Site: brandenburg
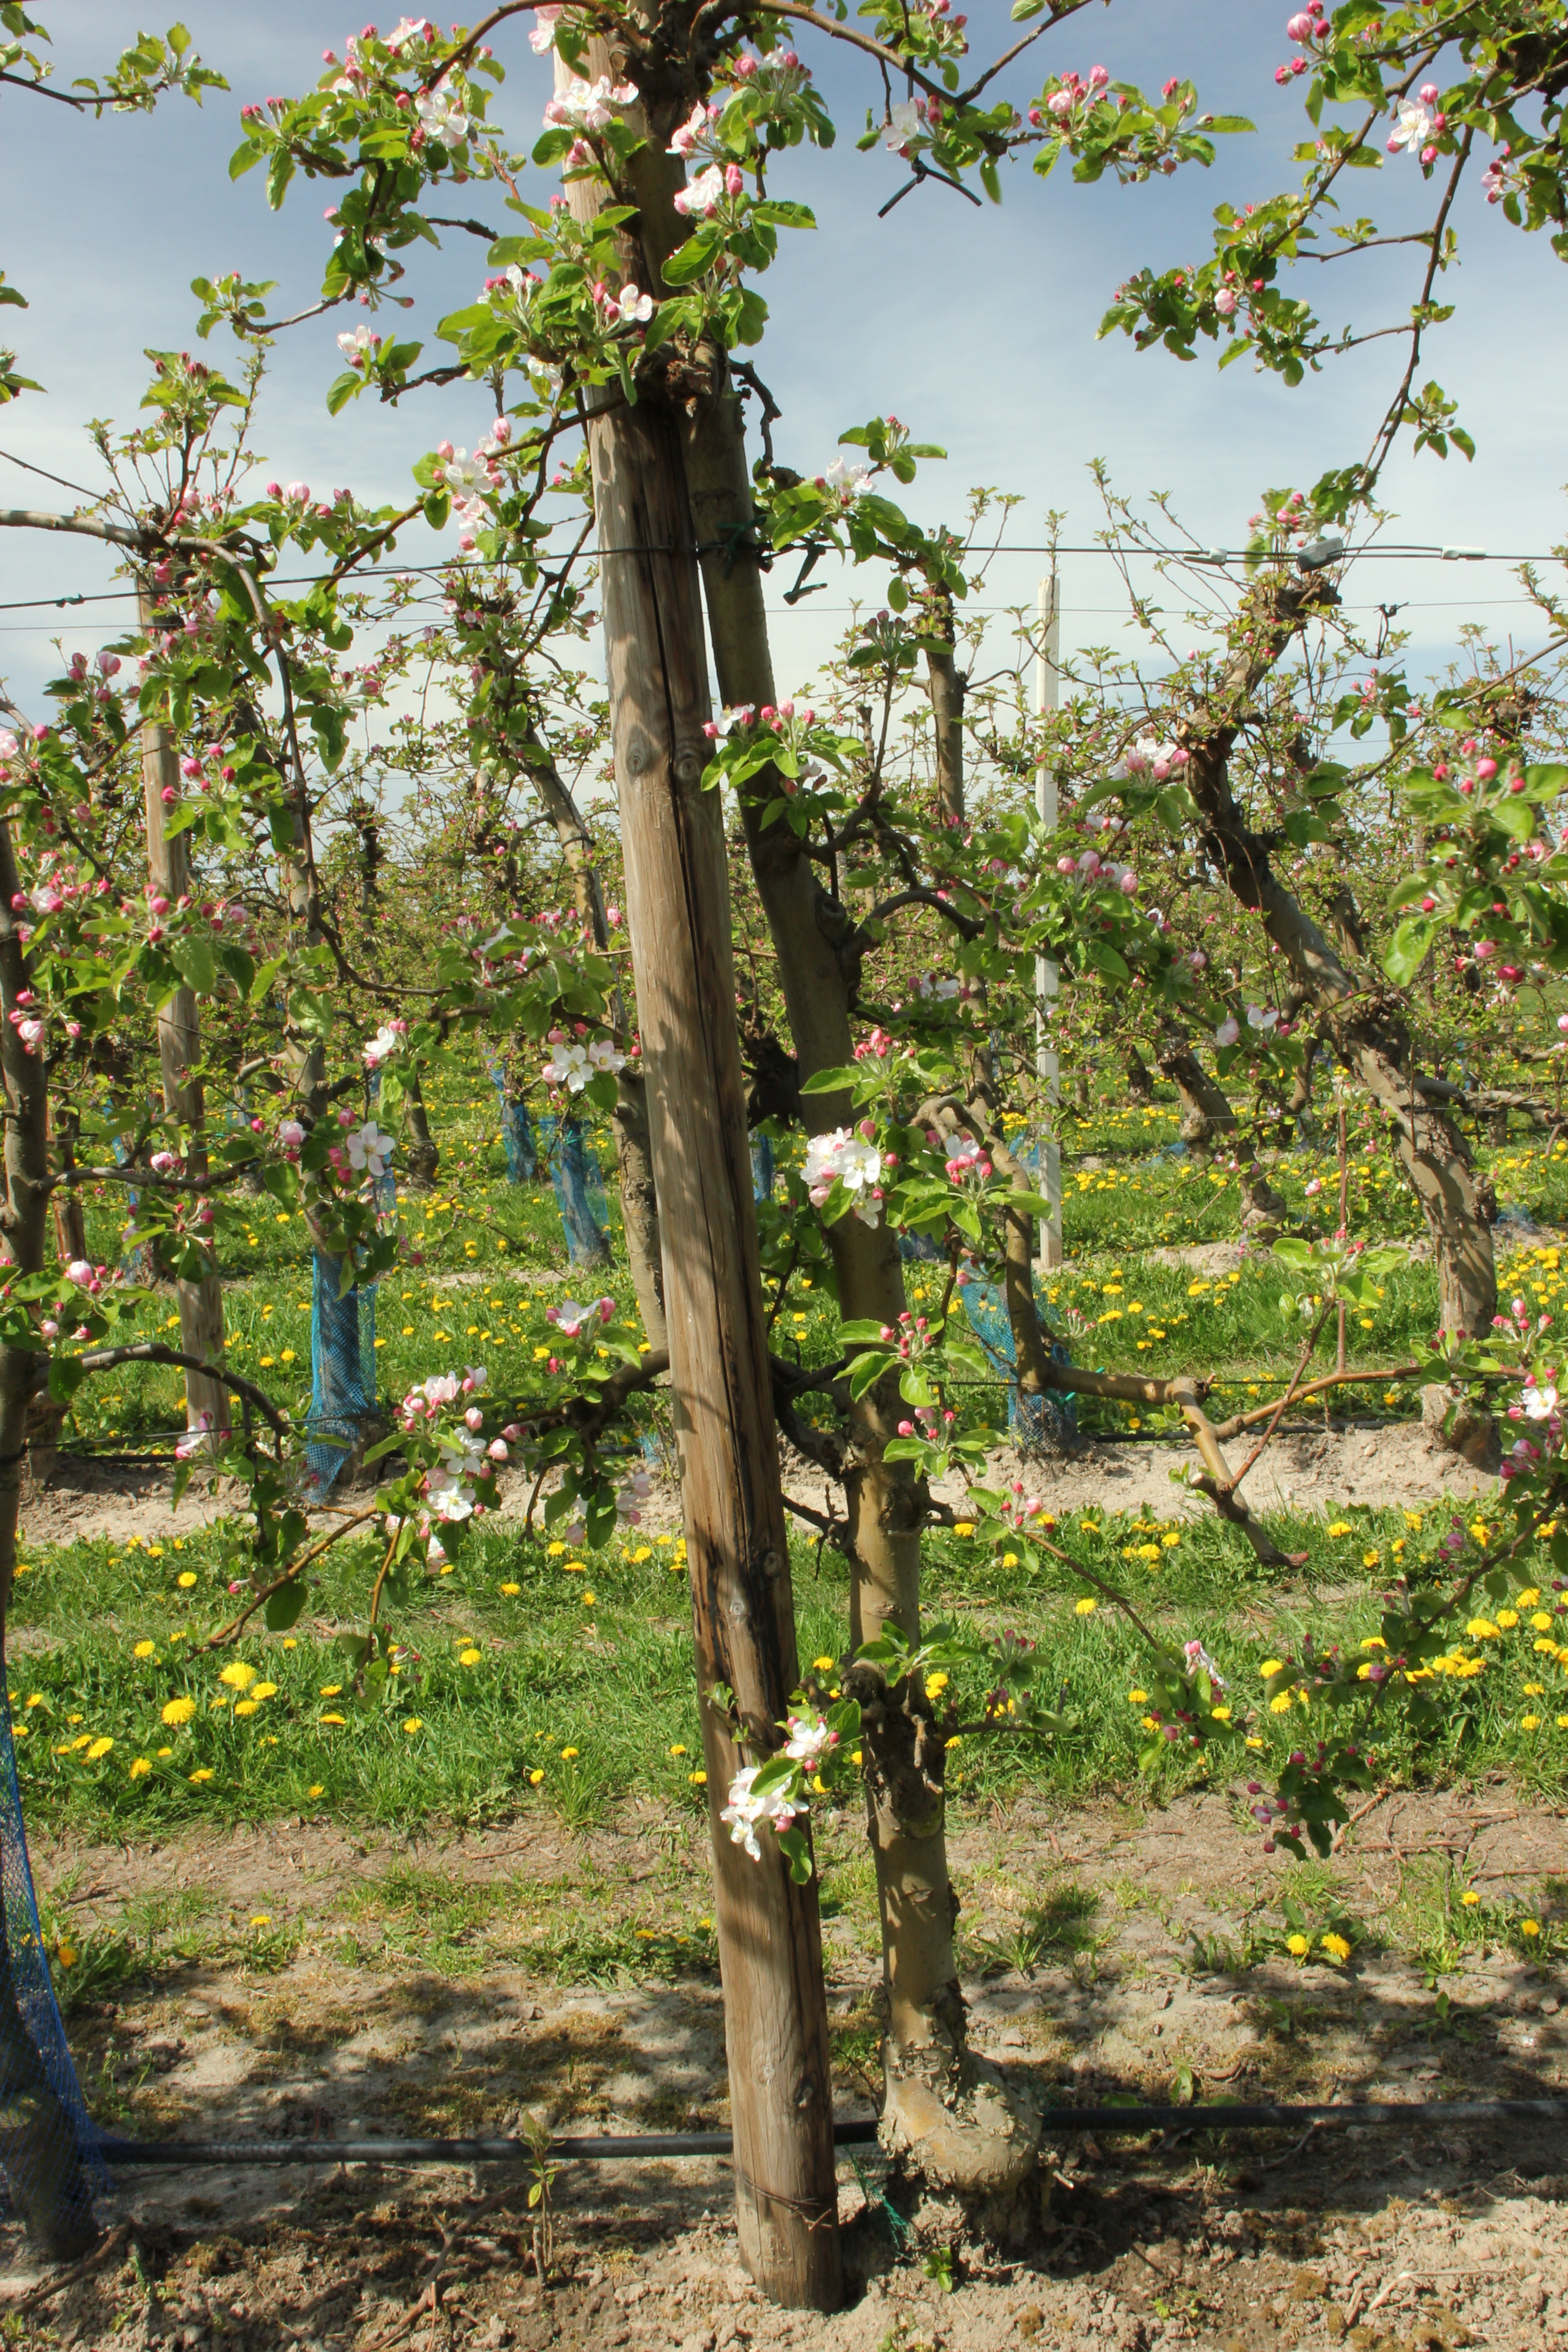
Growth stage (BBCH 57): Inflorescence emergence